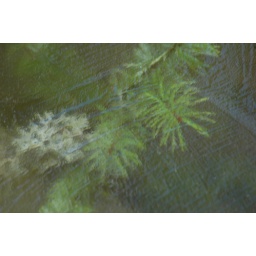
pine under glass